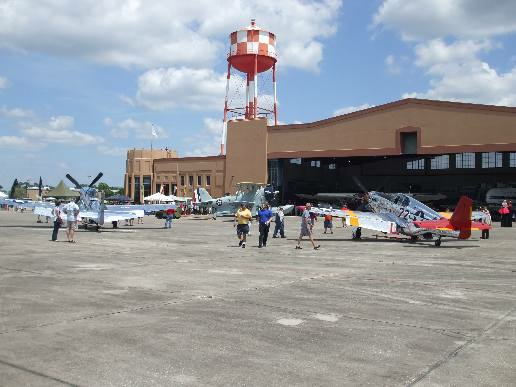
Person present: No